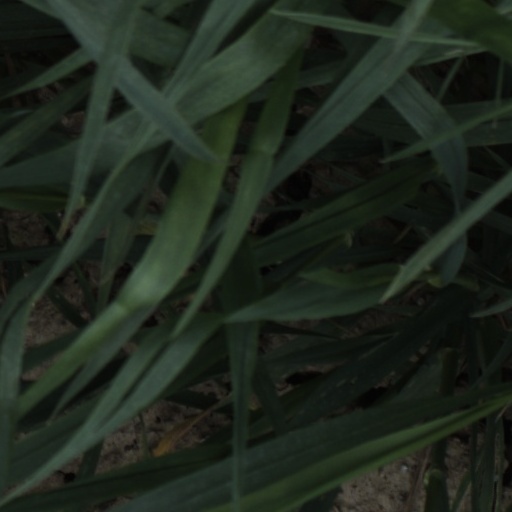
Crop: wheat